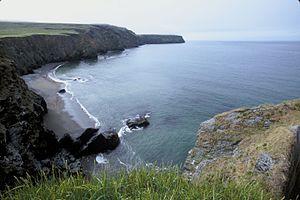
La baie Togiak est une baie du sud-ouest de l'Alaska, aux États-Unis dans la région de recensement de Dillingham. Elle fait environ 18 milles de long.